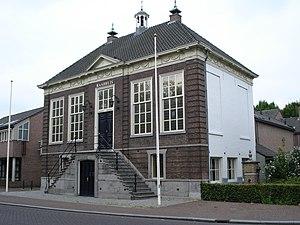
Hendrik Verhees, né le 9 novembre ou le 7 décembre 1744 à Boxtel et mort dans ce village le 23 avril 1813, est un cartographe, architecte, ingénieur hydraulique et homme politique néerlandais.
Erp est un bourg situé dans la commune néerlandaise de Meierijstad, dans la province du Brabant-Septentrional. Le 1ᵉʳ janvier 2015, le bourg comptait 6 743 habitants. Erp est situé entre deux grandes villes, Bois-le-Duc et Eindhoven.